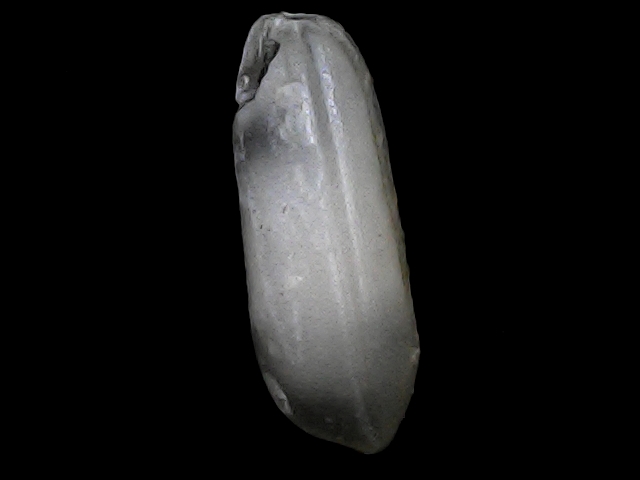
Rice variety: BRRI74